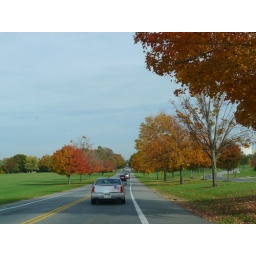
Shot out the car window on 322 east in Pennsylvania on the way back home to Toms River, New Jersey 10-24-10